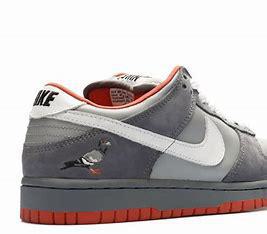
Brand: Nike
Model: SB Dunk Pro